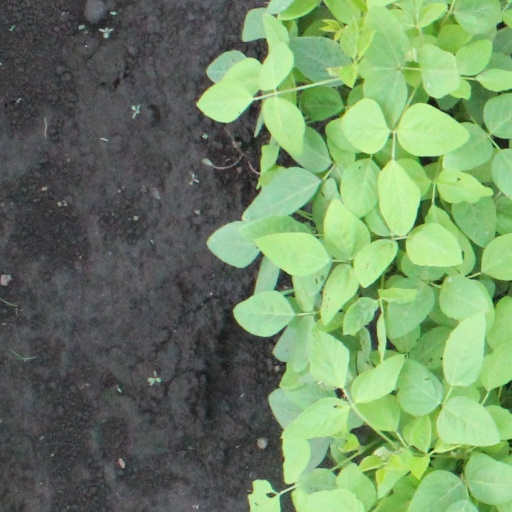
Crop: soybean